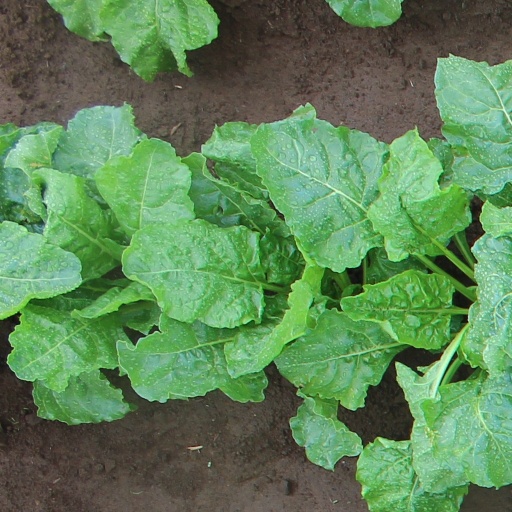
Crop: sugar beet